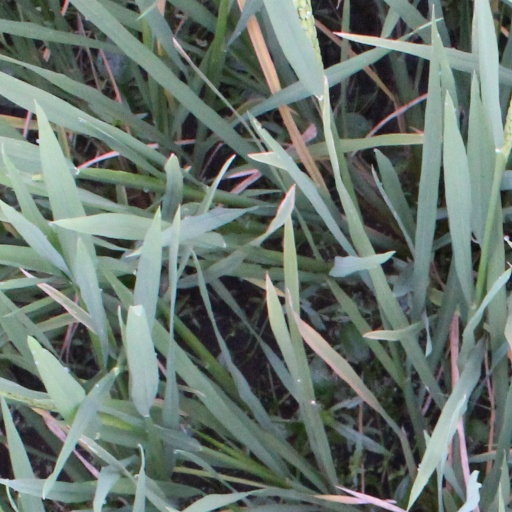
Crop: rice